Eternal (video game)

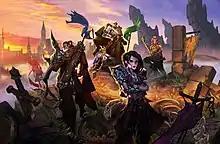
The Scions from left to right: Kaleb, Eilyn, Rolant, Vara and Talir

King Caiphus is gone; those with the strongest claim to the vacant Eternal Throne are the five "Scions" in "Eternal" - powerful characters who could claim the Eternal Throne while having their own agendas to pursue.